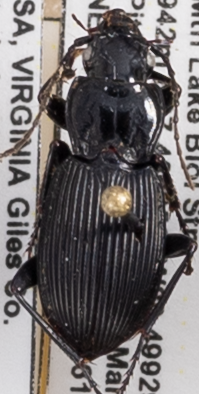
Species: Pterostichus lachrymosus
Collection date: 2021-06-15
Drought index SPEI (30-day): -0.51
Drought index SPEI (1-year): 0.718
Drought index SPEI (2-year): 1.28